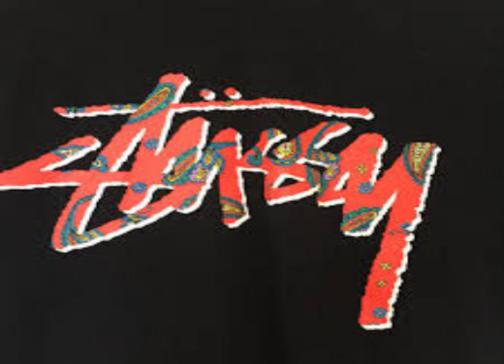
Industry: Clothes